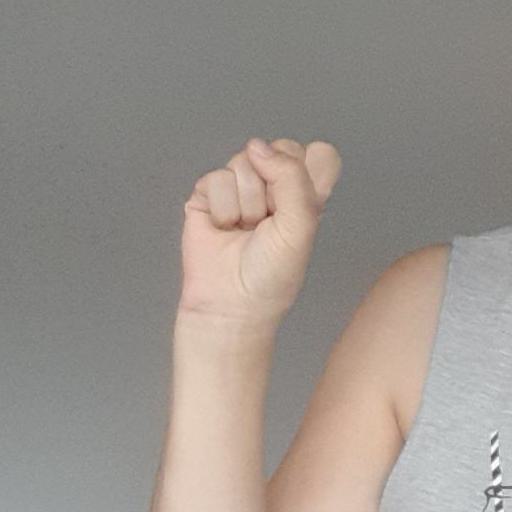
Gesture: fist